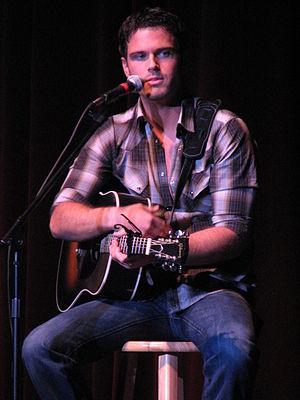
Charles Elliott "Chuck" Wicks est un chanteur américain de musique country. Il fut l'un des participants de l'émission de télé réalité Nashville, diffusée sur Fox Networks en 2007.
La huitième saison de Dancing with the Stars, émission américaine de télé réalité musicale, est commencé le 9 mars 2009 sur le réseau ABC et s'est terminé le 19 mai 2009. Cette émission est animée par Tom Bergeron et Samantha Harris.